Honda XR600

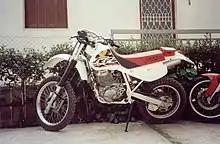
Honda XR600 2000 model

The Honda XR600R was an offroad dual-sport motorcycle powered by an air-cooled single cylinder, four-stroke engine, manufactured by Honda from 1985 to 2000, and is part of the Honda XR series. The currently available road oriented XR650L model is similar to the XR600R with an engine of more displacement but lower compression and less horsepower.